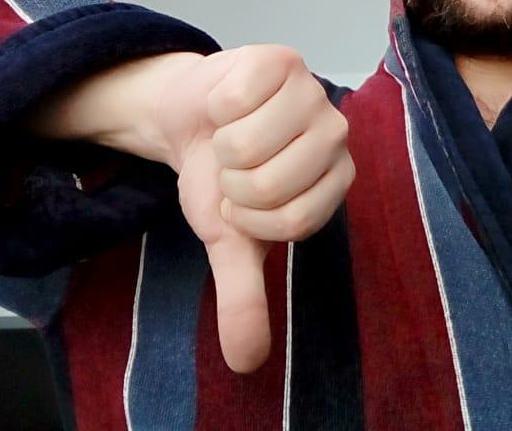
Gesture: dislike